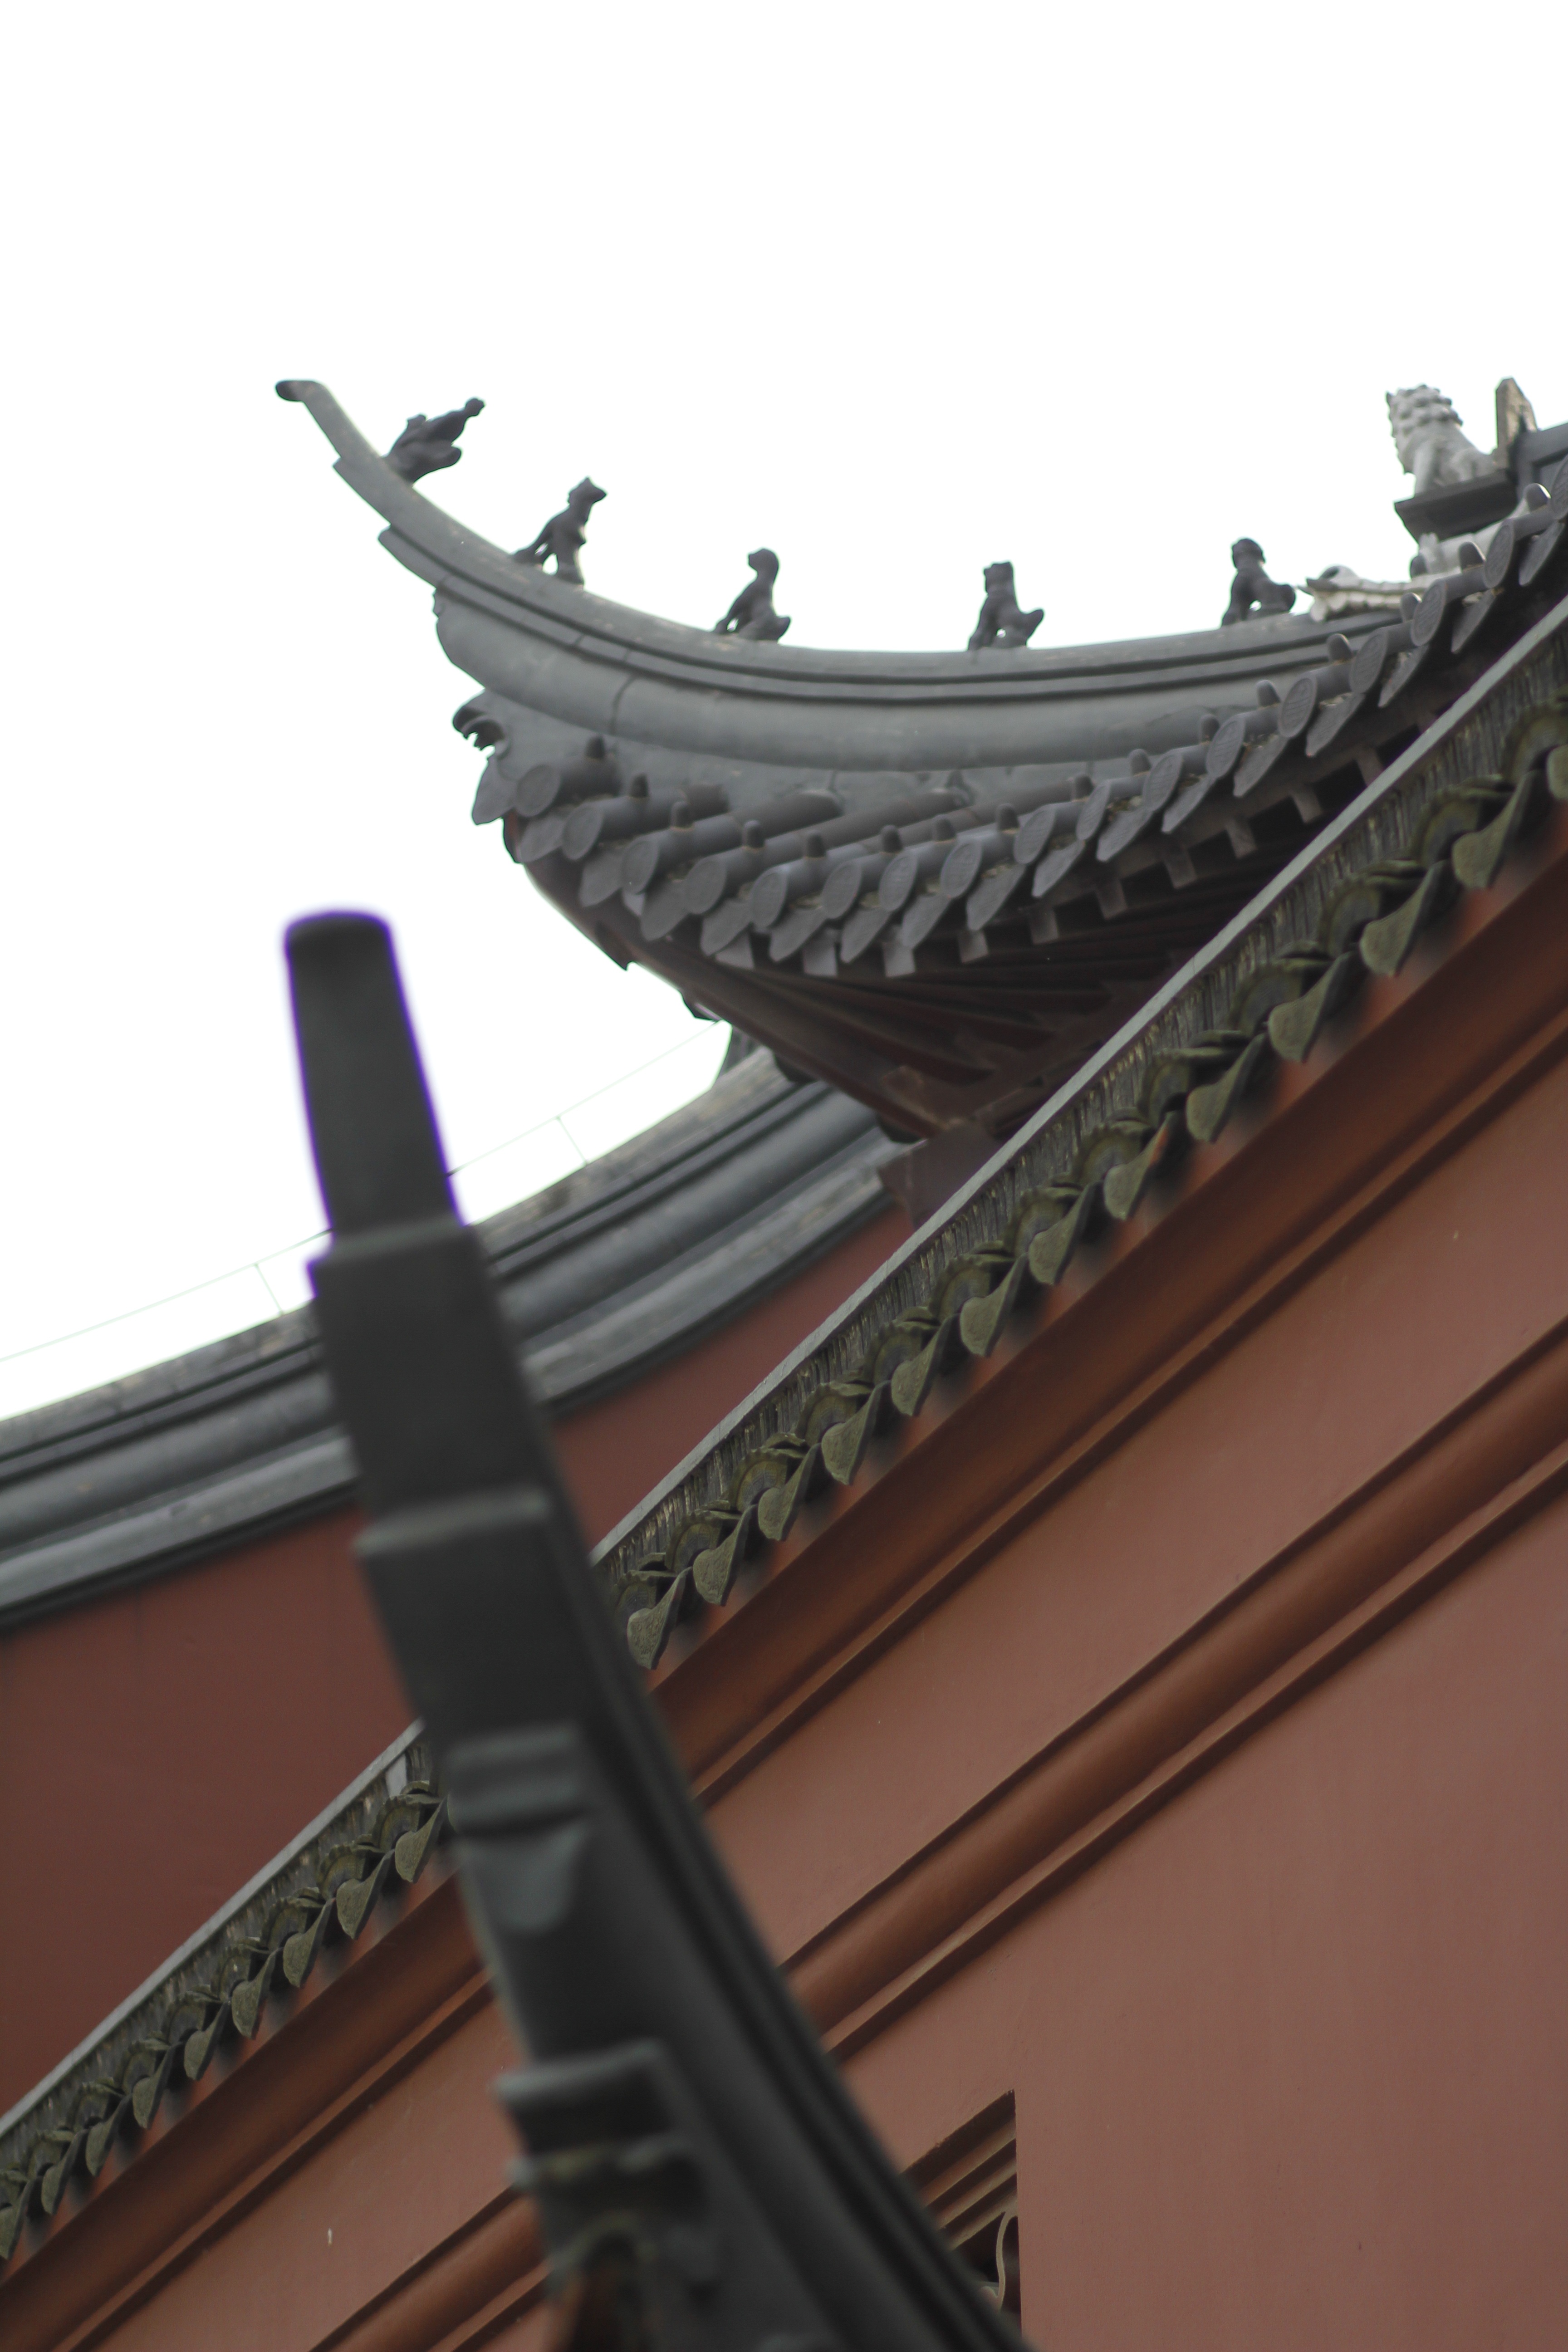
structure, iron, eaves, the national palace museum, ancient architecture